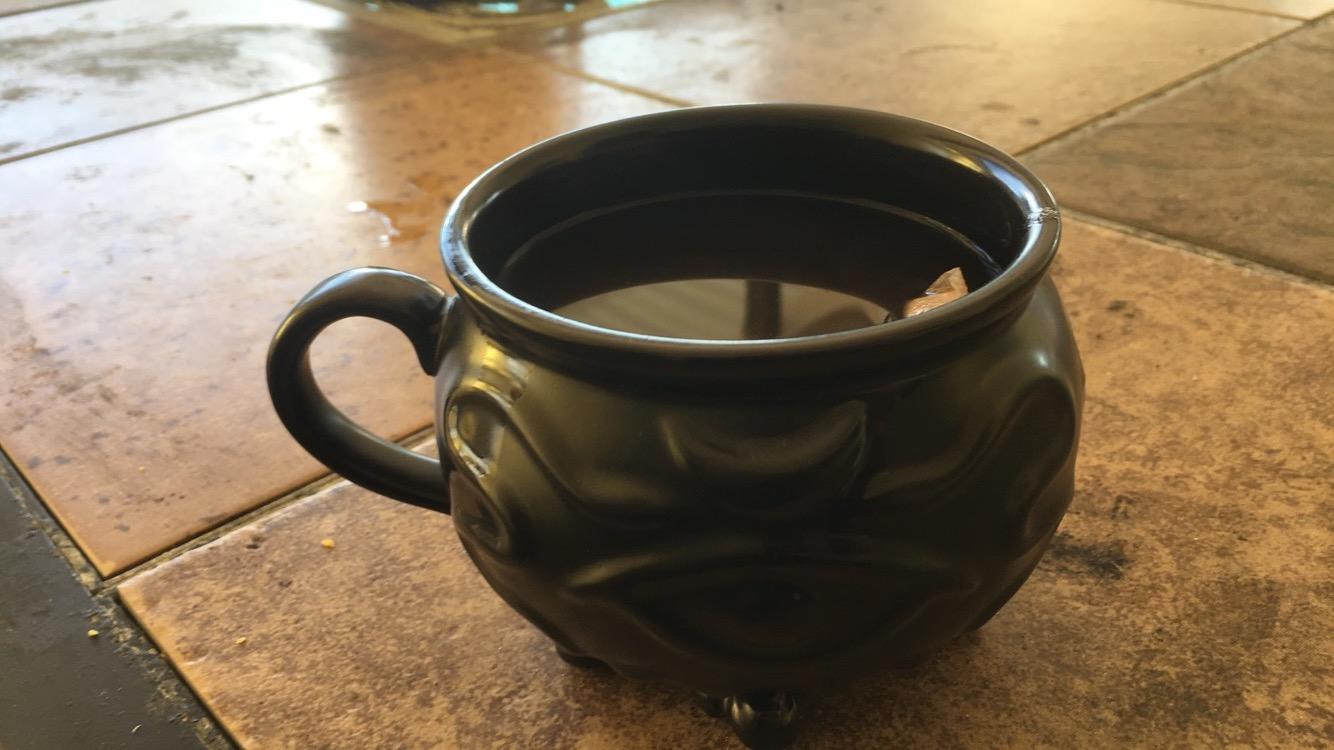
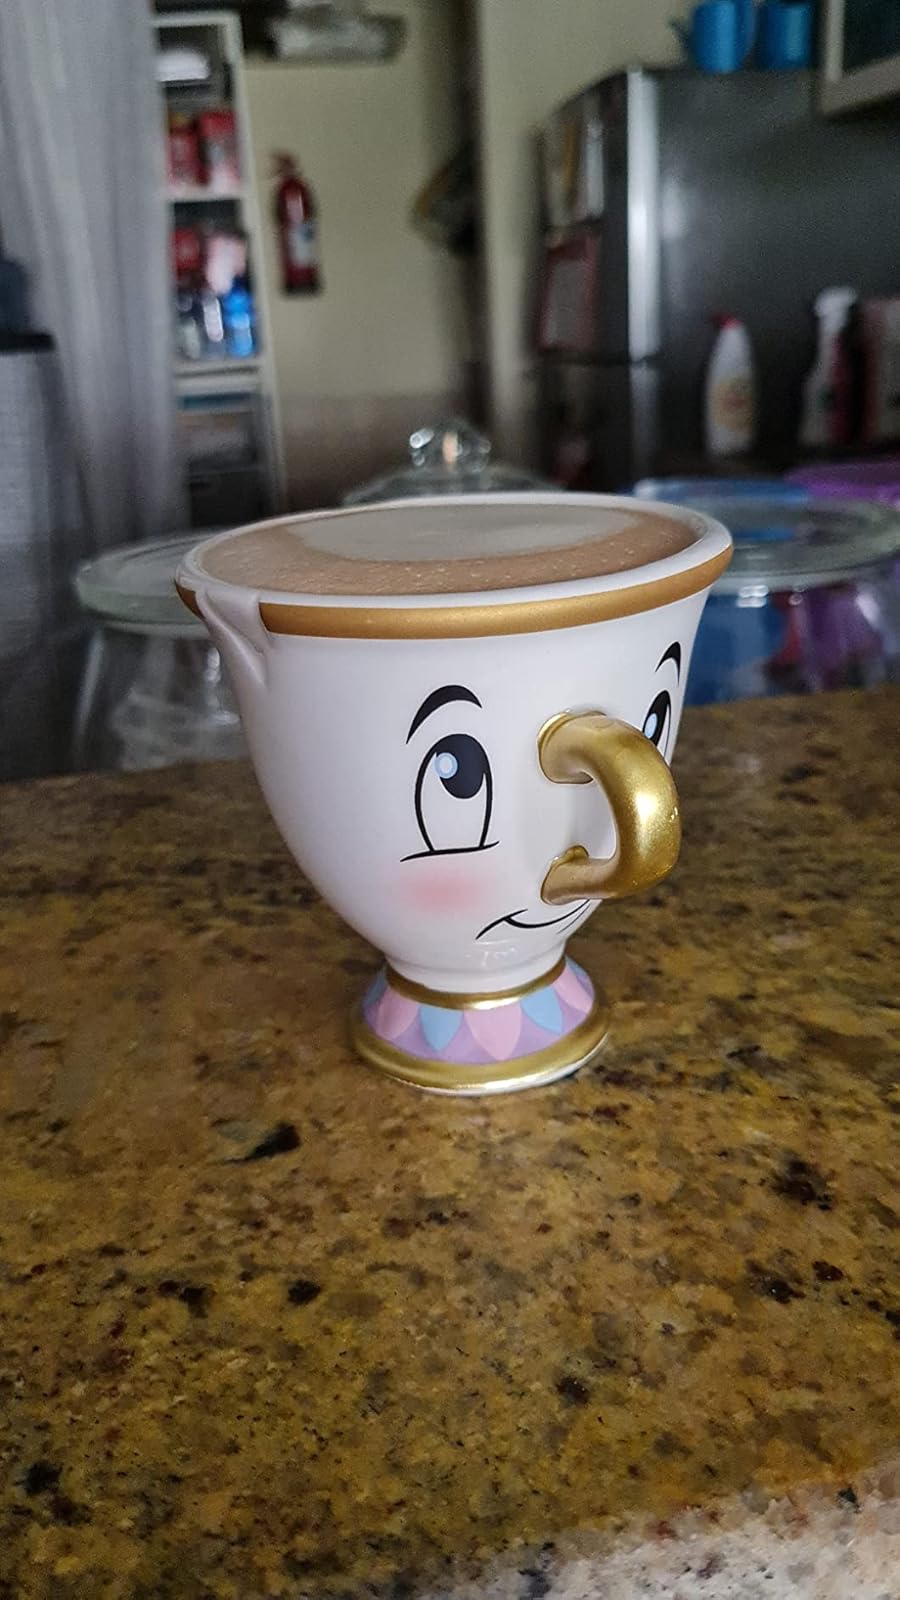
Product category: items_mug
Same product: no